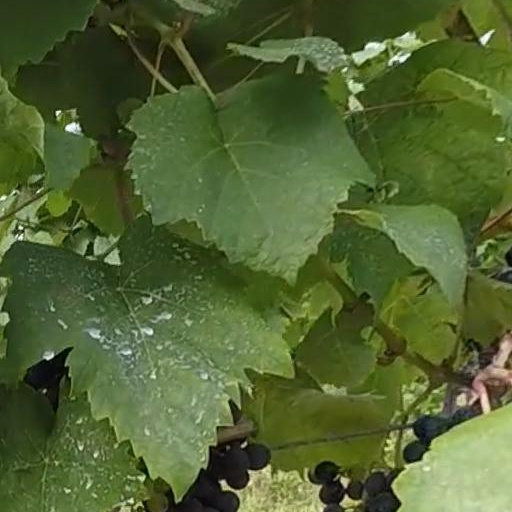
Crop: grape